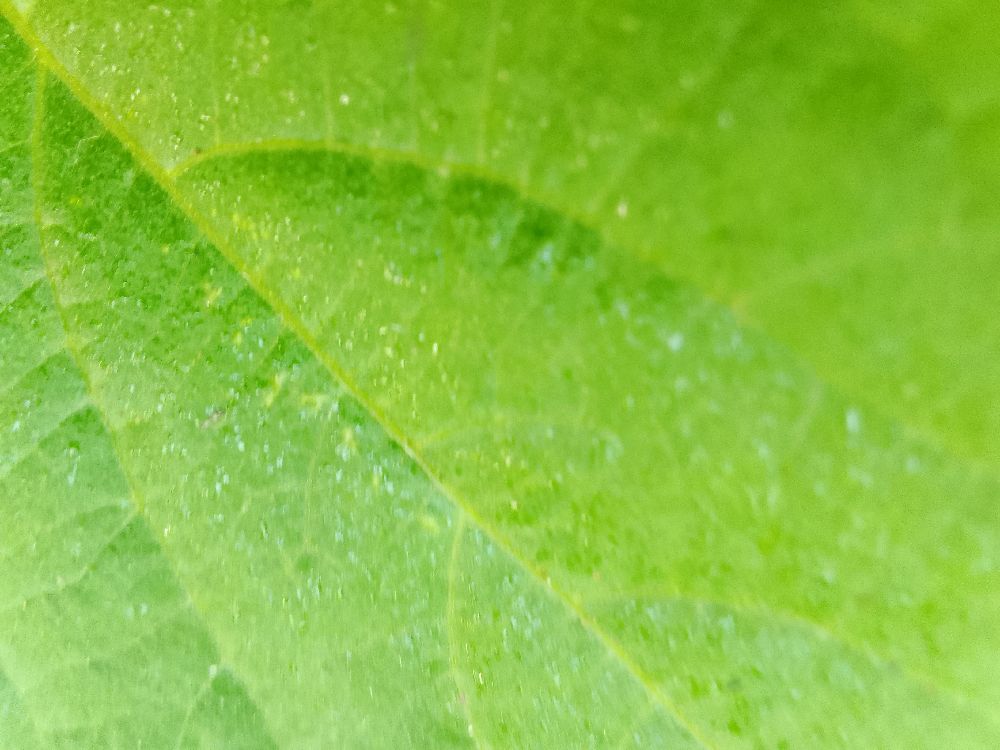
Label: healthy